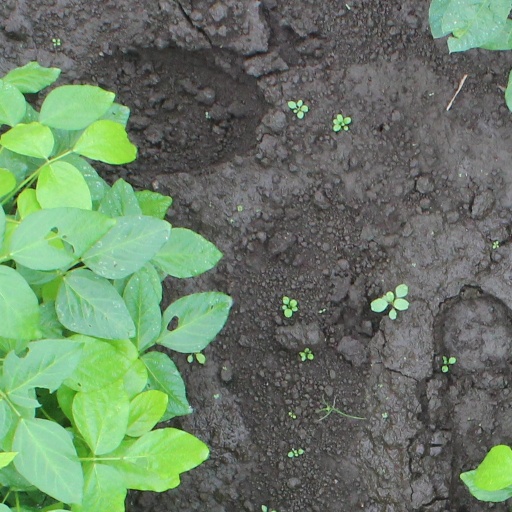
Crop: soybean